USS Jason (AR-8)

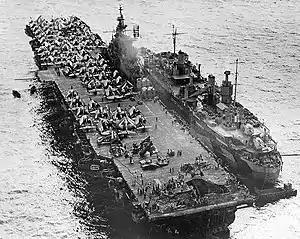
"Jason" assisting USS "Randolph" after a Kamikaze hit at Ulithi, 1945. Photographed from a USS "Miami" floatplane

For seven months at Ulithi, "Jason" repaired ships of every type in the U.S. Navy. "Jason" sailed for Leyte arriving there on 28 May 1945. She remained there for the duration of the war continuing to service ships of the Pacific Fleet.